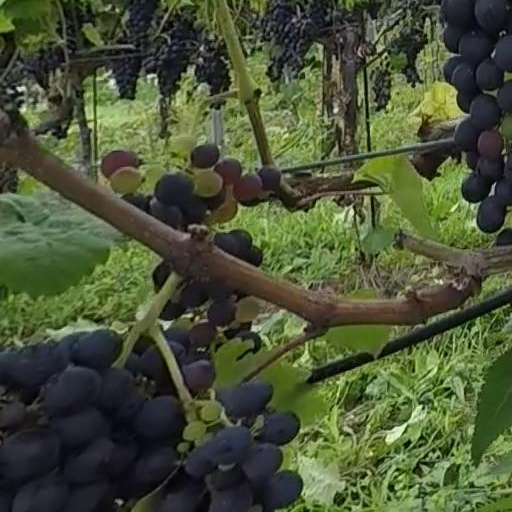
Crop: grape